Azerbaijan–Georgia relations

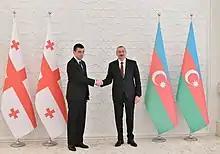
Azerbaijani President Ilham Aliyev meet with Georgian Prime Minister Giorgi Gakharia in Baku, 9 October 2019

Georgia and Azerbaijan have maintained cordial relations ever since the first establishment of their independent statehoods in 1918. On June 16, 1919, Azerbaijan Democratic Republic and Democratic Republic of Georgia signed a first defensive treaty against the White troops of General Anton Denikin's Volunteer Army, who were threatening to start an offensive on their borders. In spite of the territorial dispute over Zaqatala district and Georgia's concerns over Azerbaijan's support to the short-lived South West Caucasian Republic, the two countries maintained peaceful relations in the chaotic years of the Russian Civil War. When Azerbaijan was occupied by the Bolshevik forces in April 1920, several members of the Azerbaijani political élite moved to Georgia, which too fell to the advancing Soviets early in 1921. Both states became union republics of the USSR in 1922 and maintained good relations.